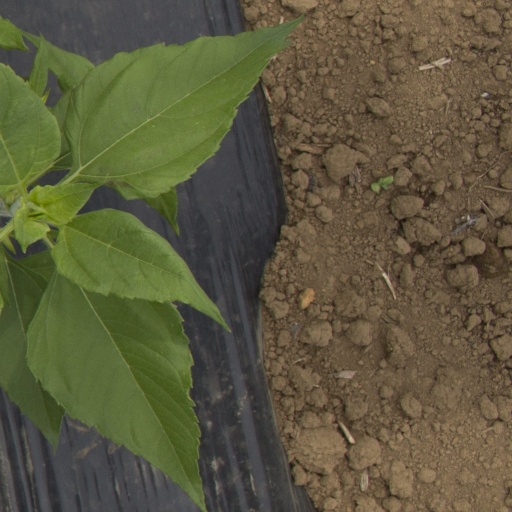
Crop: Jerusalem artichoke